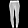
Label: Trouser